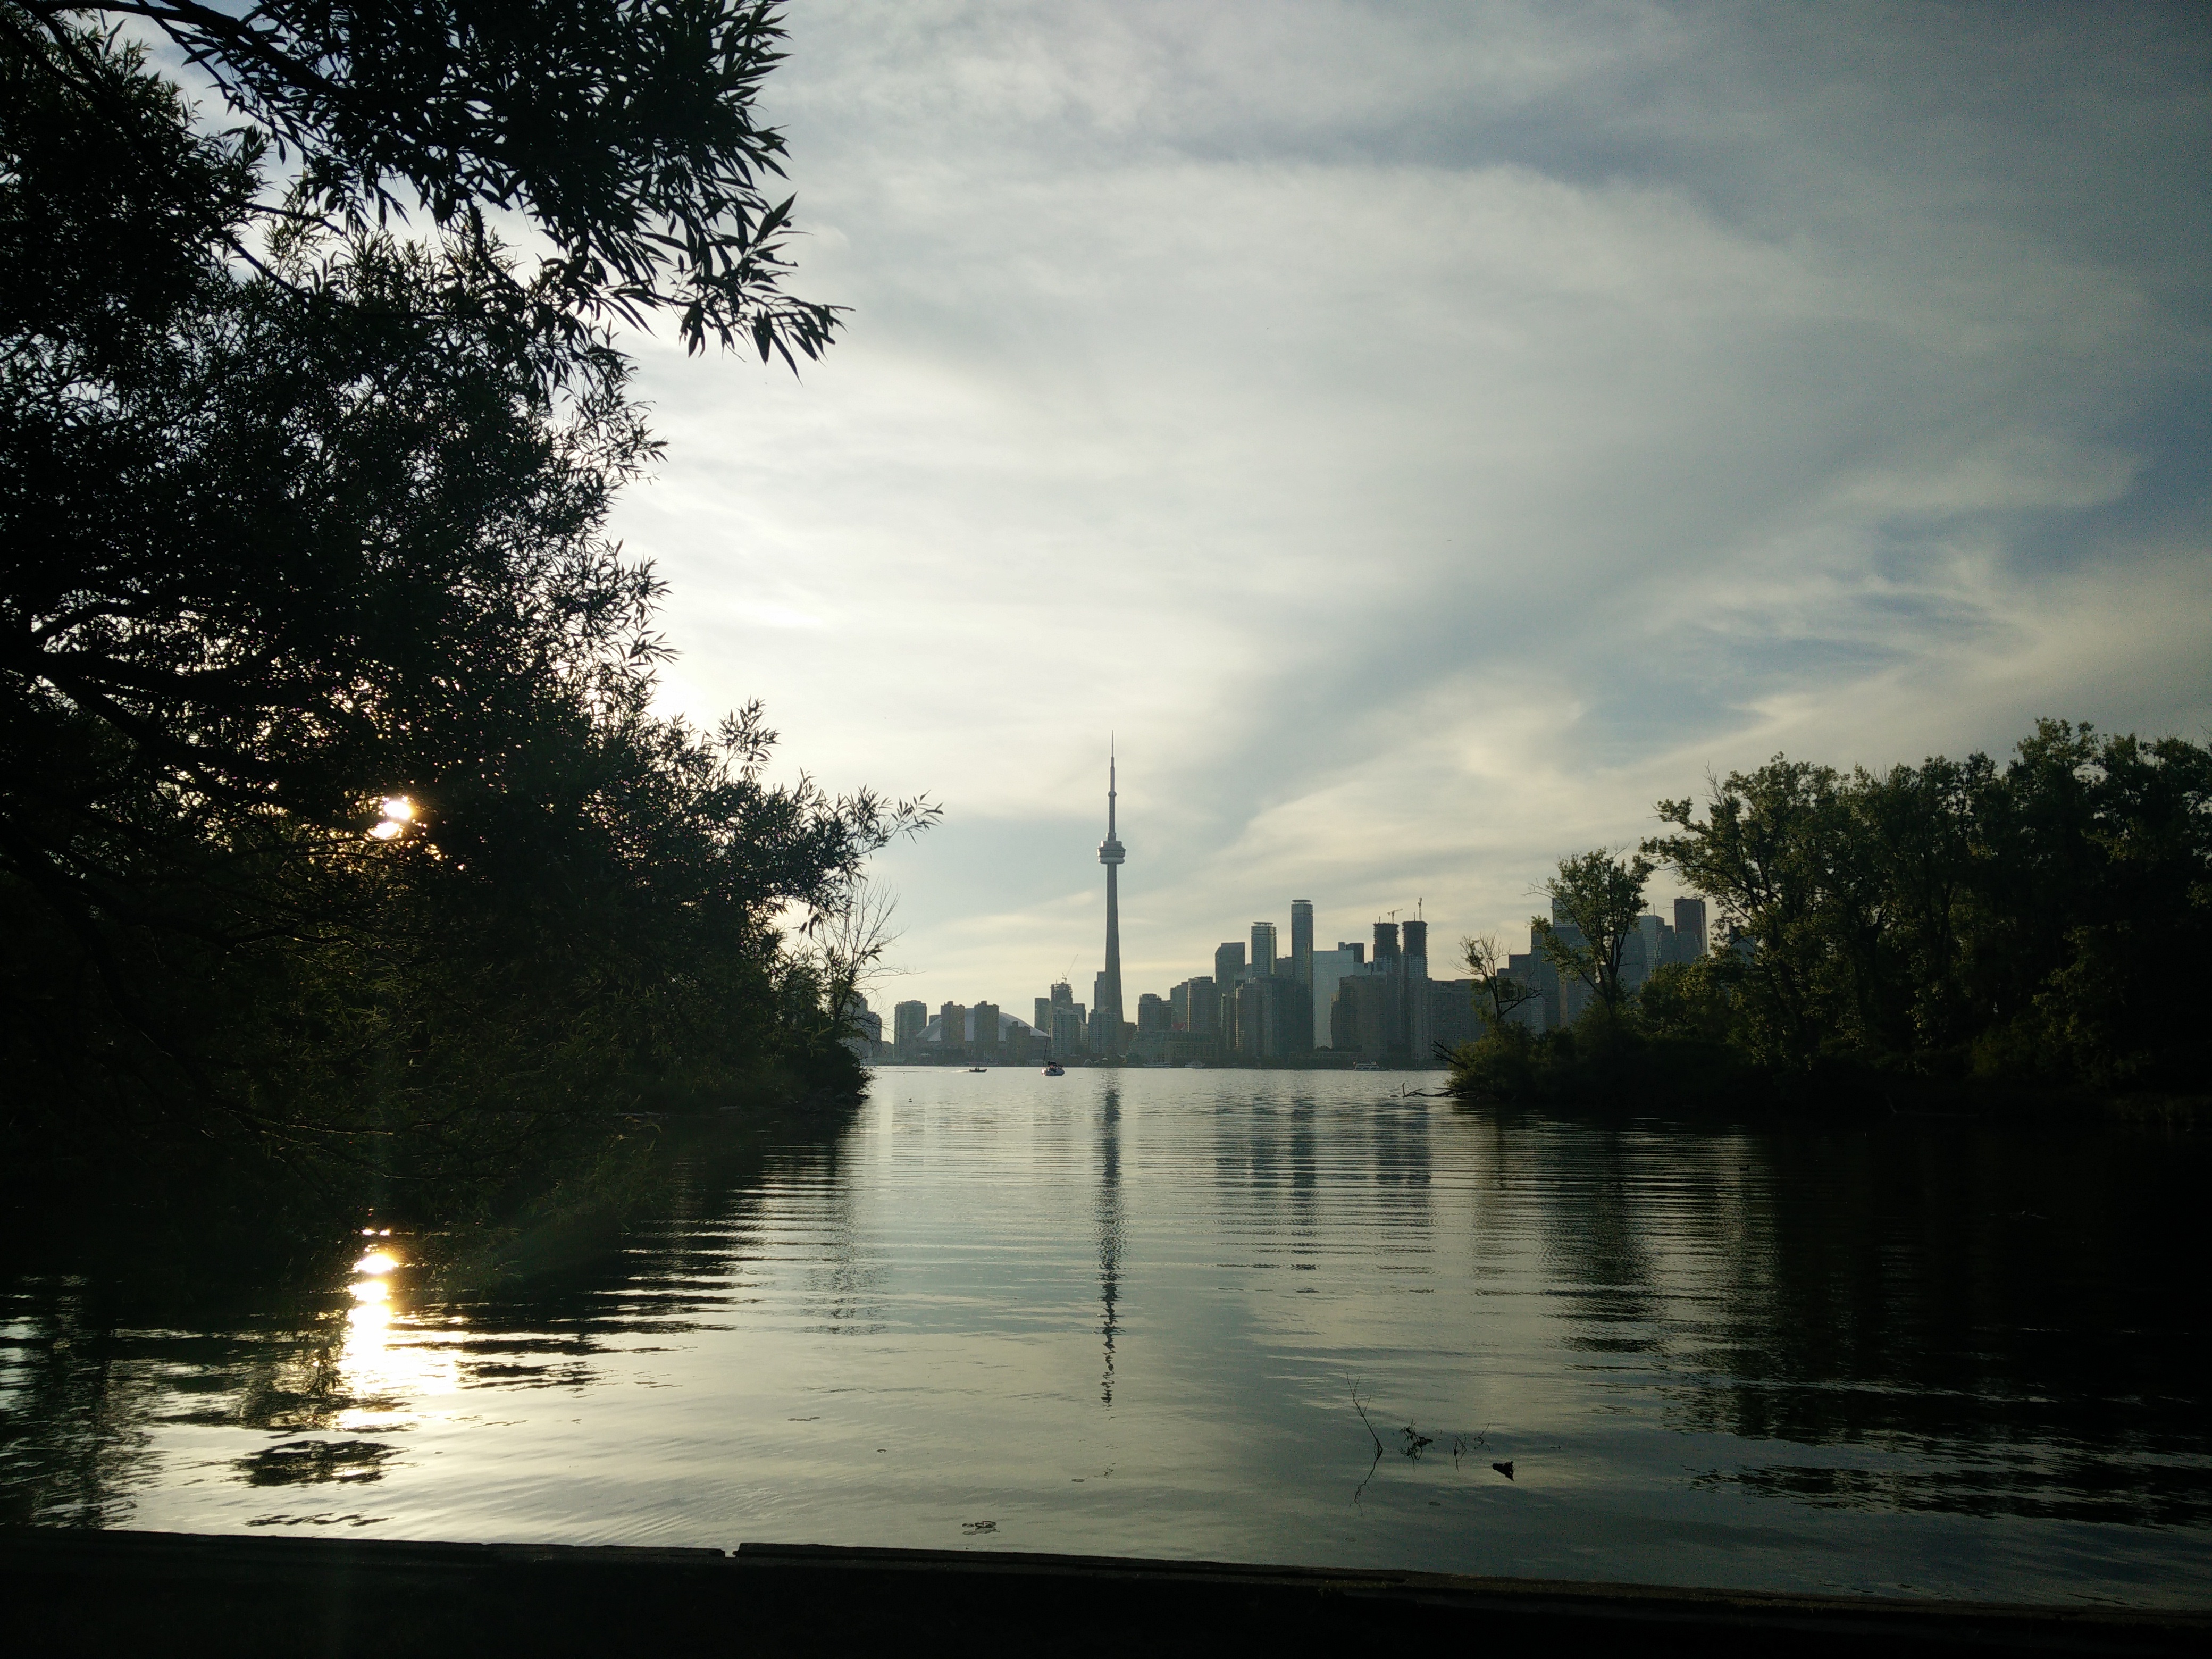
sea, tree, water, nature, cloud, sky, sunset, sunlight, morning, lake, dawn, river, dusk, evening, reflection, waterway, body of water, atmospheric phenomenon